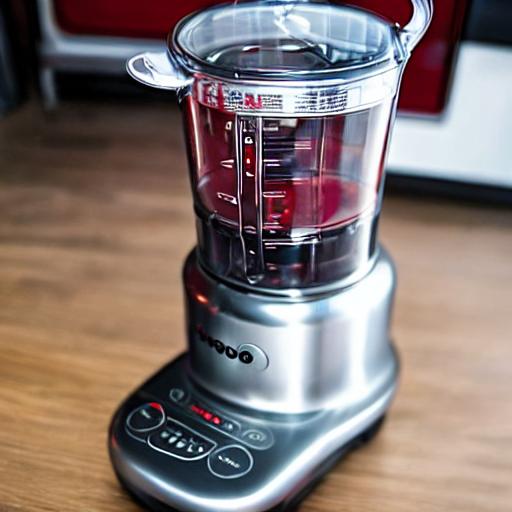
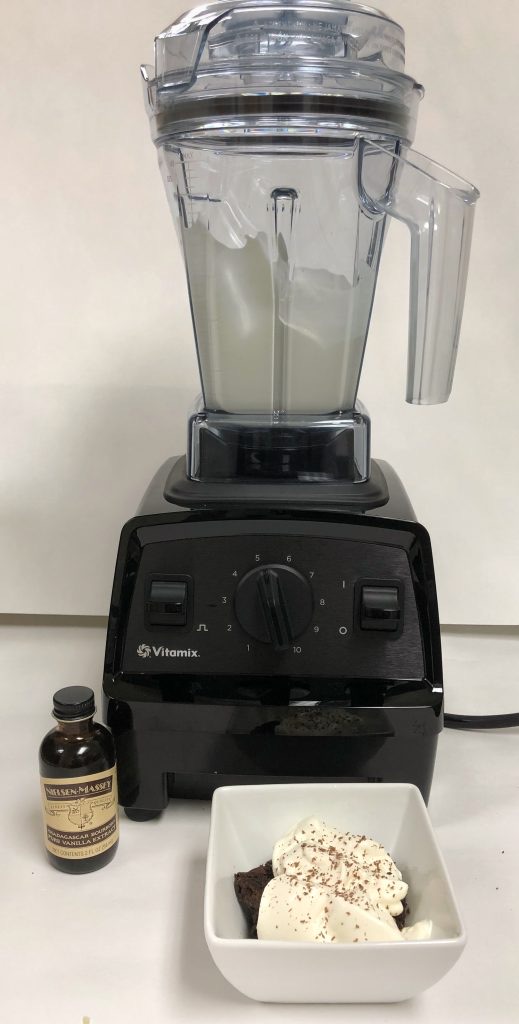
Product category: items_blender
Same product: no